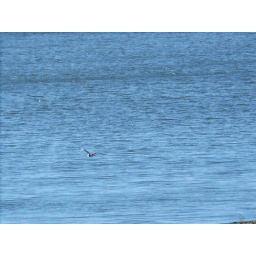
bird over water